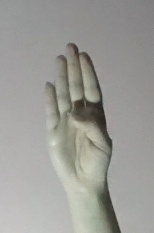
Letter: kaaf